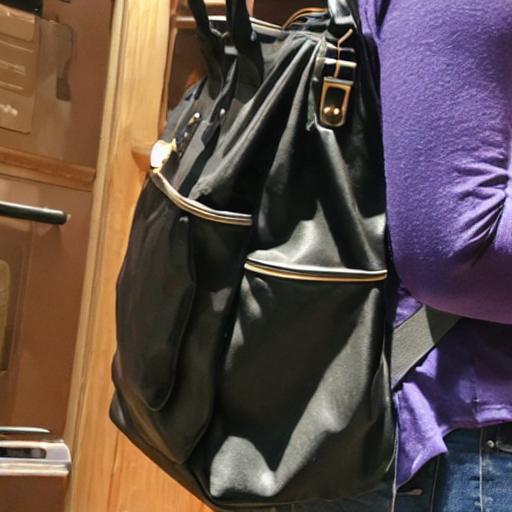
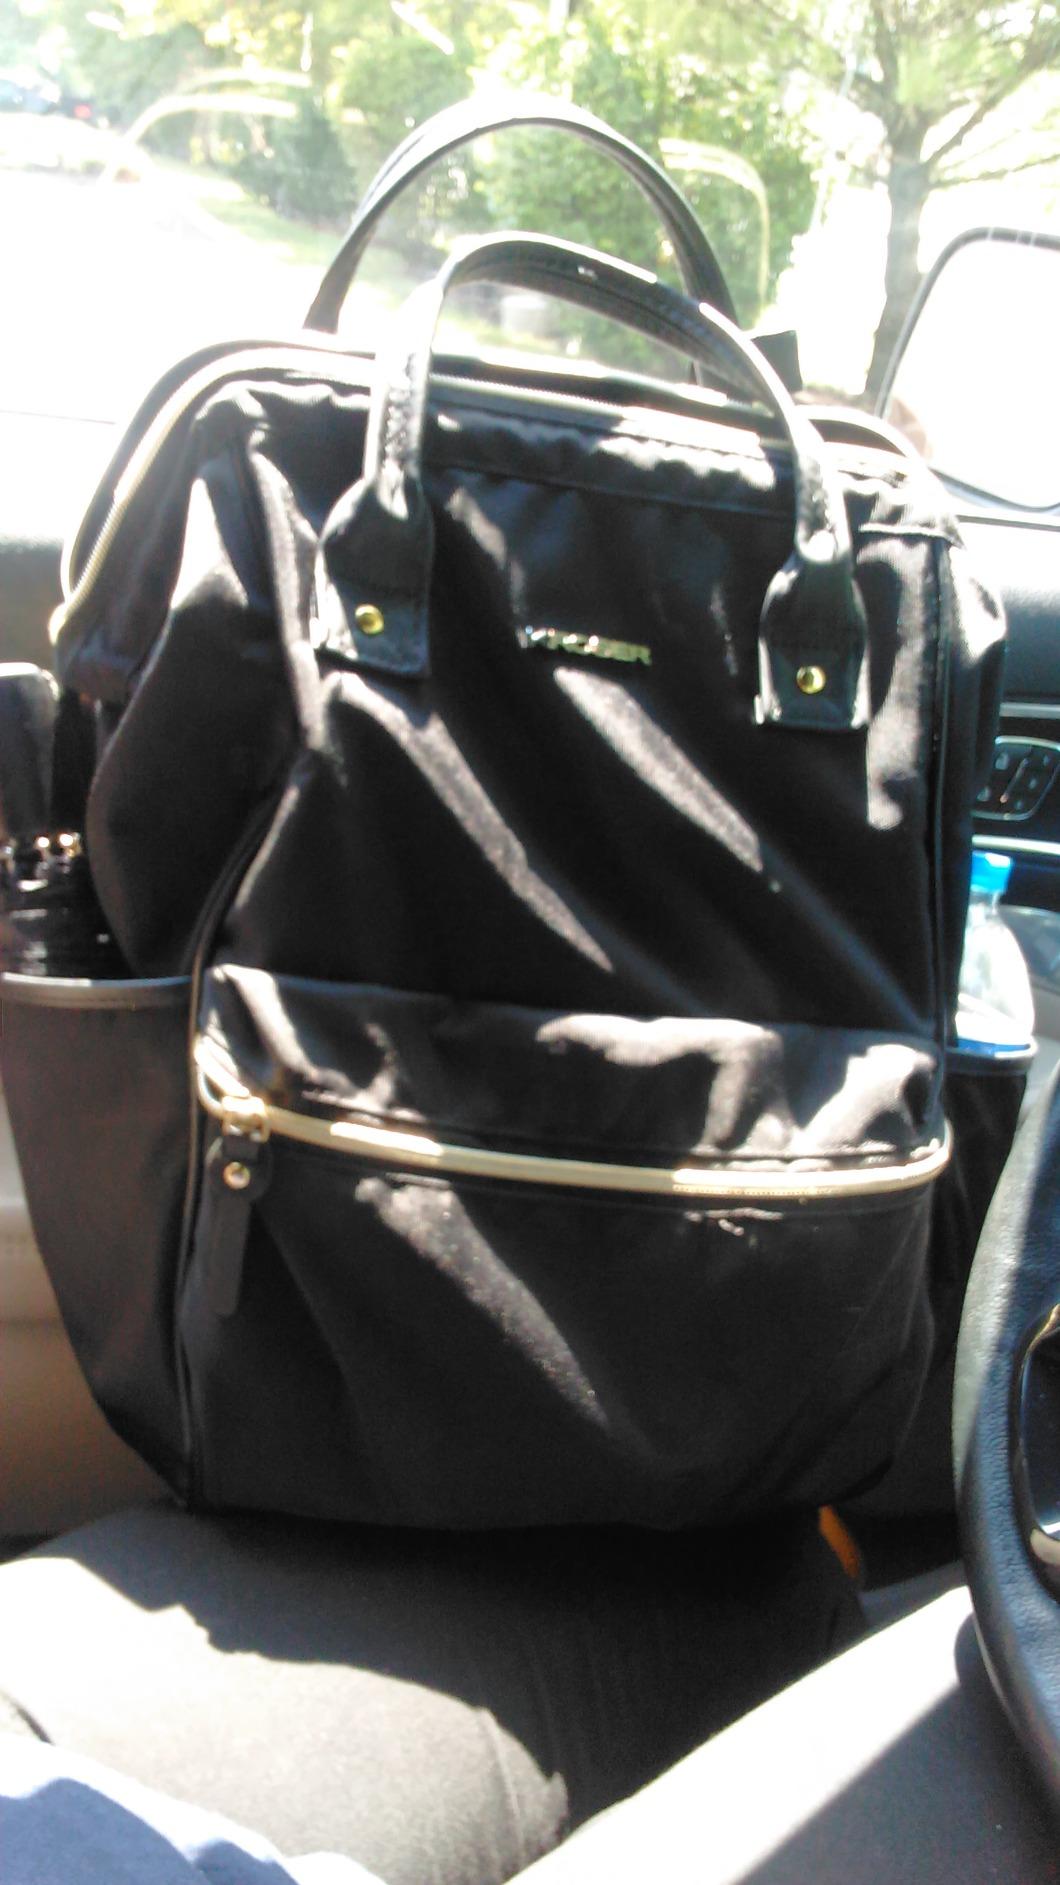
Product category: bag
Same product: no